Rewari Junction railway station

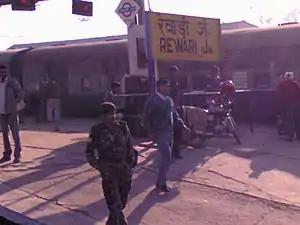
Rewari railway junction's earlier signboard

The long Western Dedicated Freight Corridor from Kandla port and the JNPT container seaport at New Bombay to Dadri near Delhi passes through Rewari station. As there is not much space available at Rewari railway yard, a container stabling yard is being built west of Rewari station at Khori. On the eastern end of the railway line from Rewari towards Dadri, a container yard and industrial estate is being built at Pirthal near Asaoti railway station north of Palwal. The project is being funded by Japan.